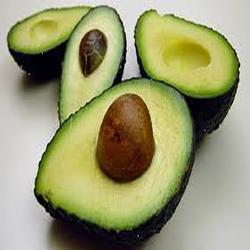
Label: Avocado